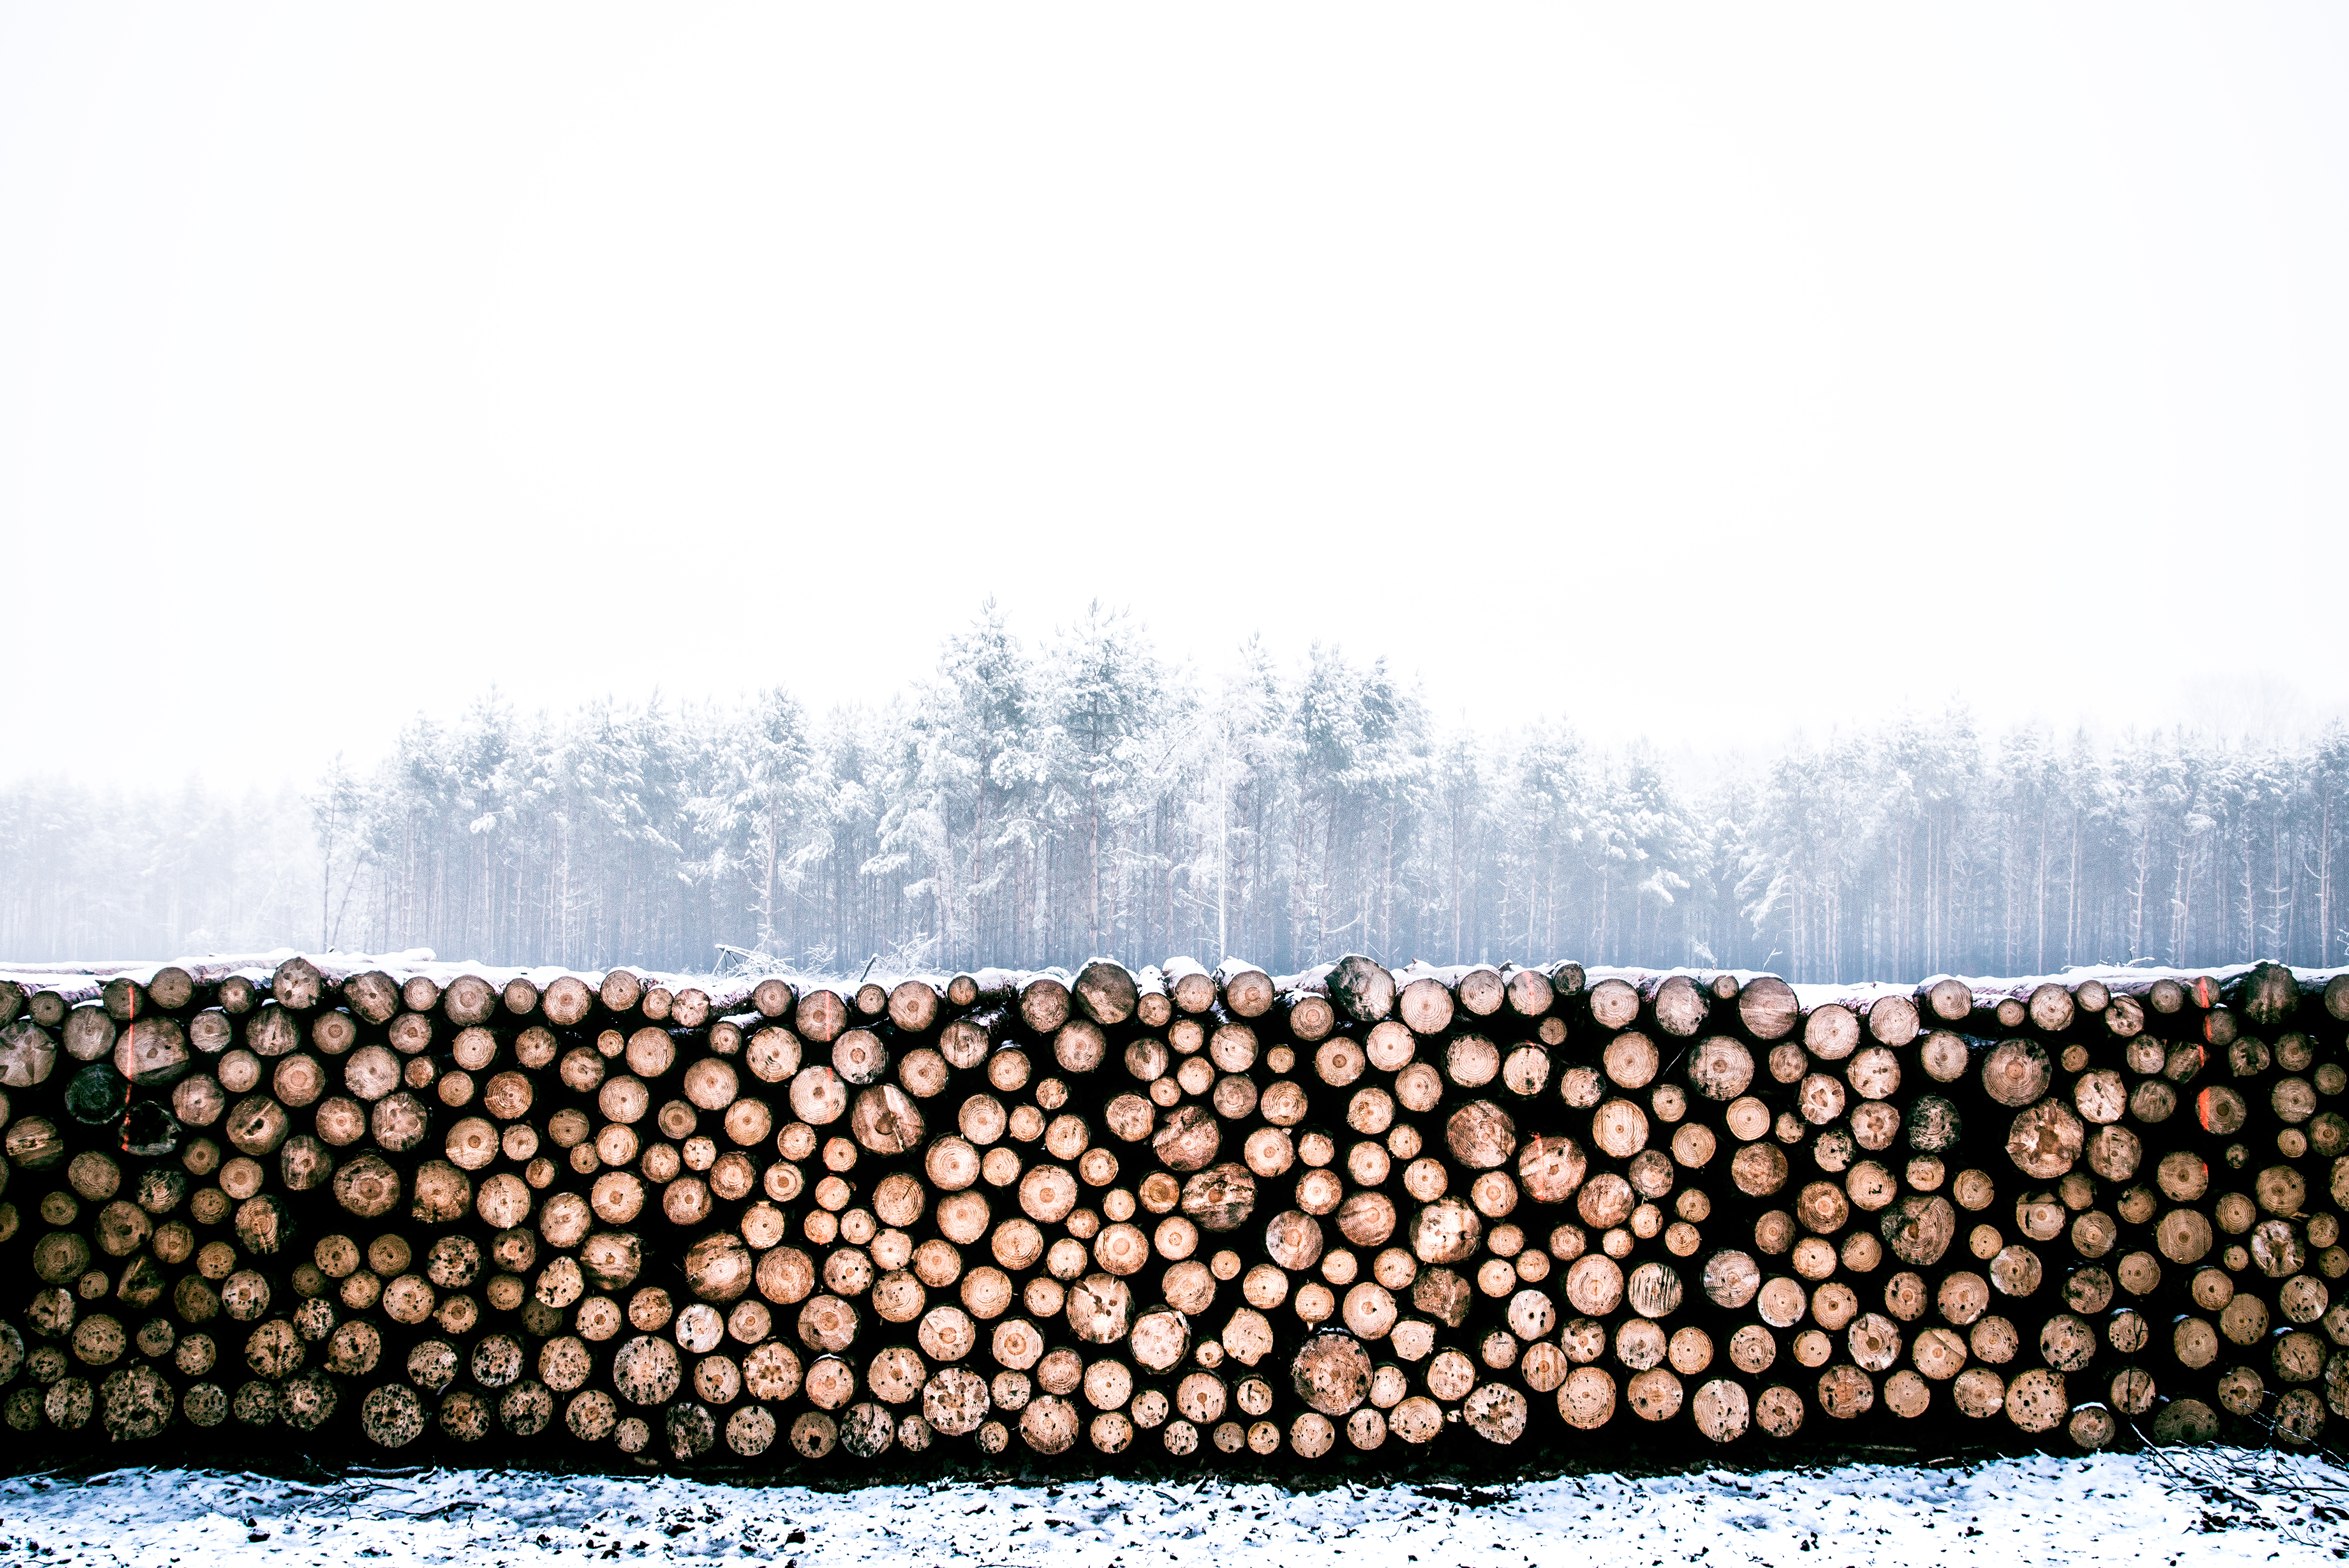
tree, nature, snow, cold, winter, wood, pile, pattern, snowy, stack, lumber, trees, woods, logs, timber, tree trunks, freezing, chopped wood, wooden logs, firewoods